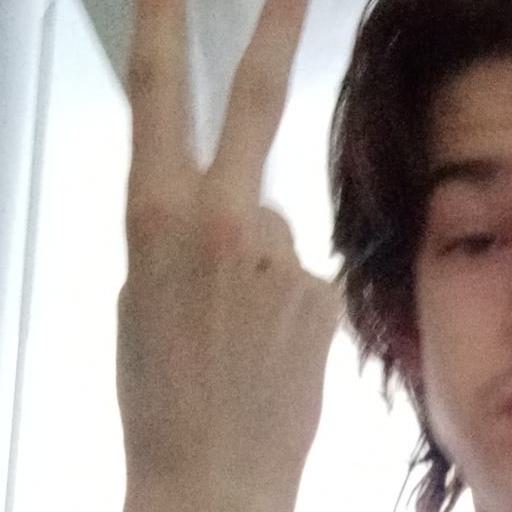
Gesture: peace_inverted